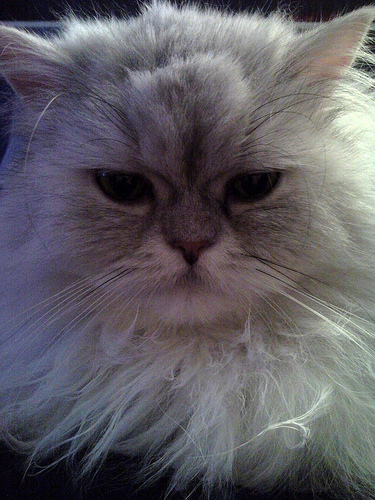
Animal: cat
Breed: persian